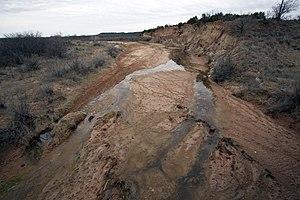
La Pease River est une rivière du Texas, aux États-Unis, affluent de la rivière Rouge et donc sous-affluent du Mississippi.